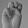
ASL letter: M